Vickers Wellington

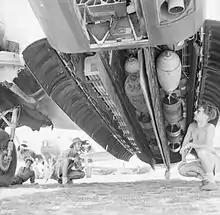
Wellington bomb bay with 500lb HE bombs and "Small Bomb Containers" of 4lb incendiaries

There are two complete surviving Vickers Wellingtons preserved in the United Kingdom. Some other substantial parts also survive.